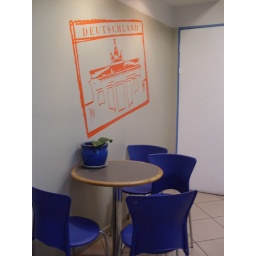
Little table in office kitchen